Metsatöll

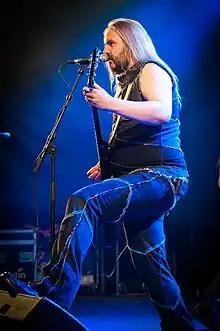
Markus Teeäär performing with Metsatöll in 2014.

Metsatöll's titling and lyrics make heavy use of archaic Estonian language and imagery, which often do not have clear English translations. For example, a "Hiiekoda" is a type of (usually wooden) sacral building constructed near or in a forest considered holy in the pre-Christianisation customs of Estonians. While the word "Sutekskäija" does mean werewolf, the Estonian werewolf legends are considerably different from those known in Anglophone countries, and this particular word has an emphasis on the human aspect of the person involved, so a better (although not as catchy) translation might be "One who regularly engages in werewolf business".